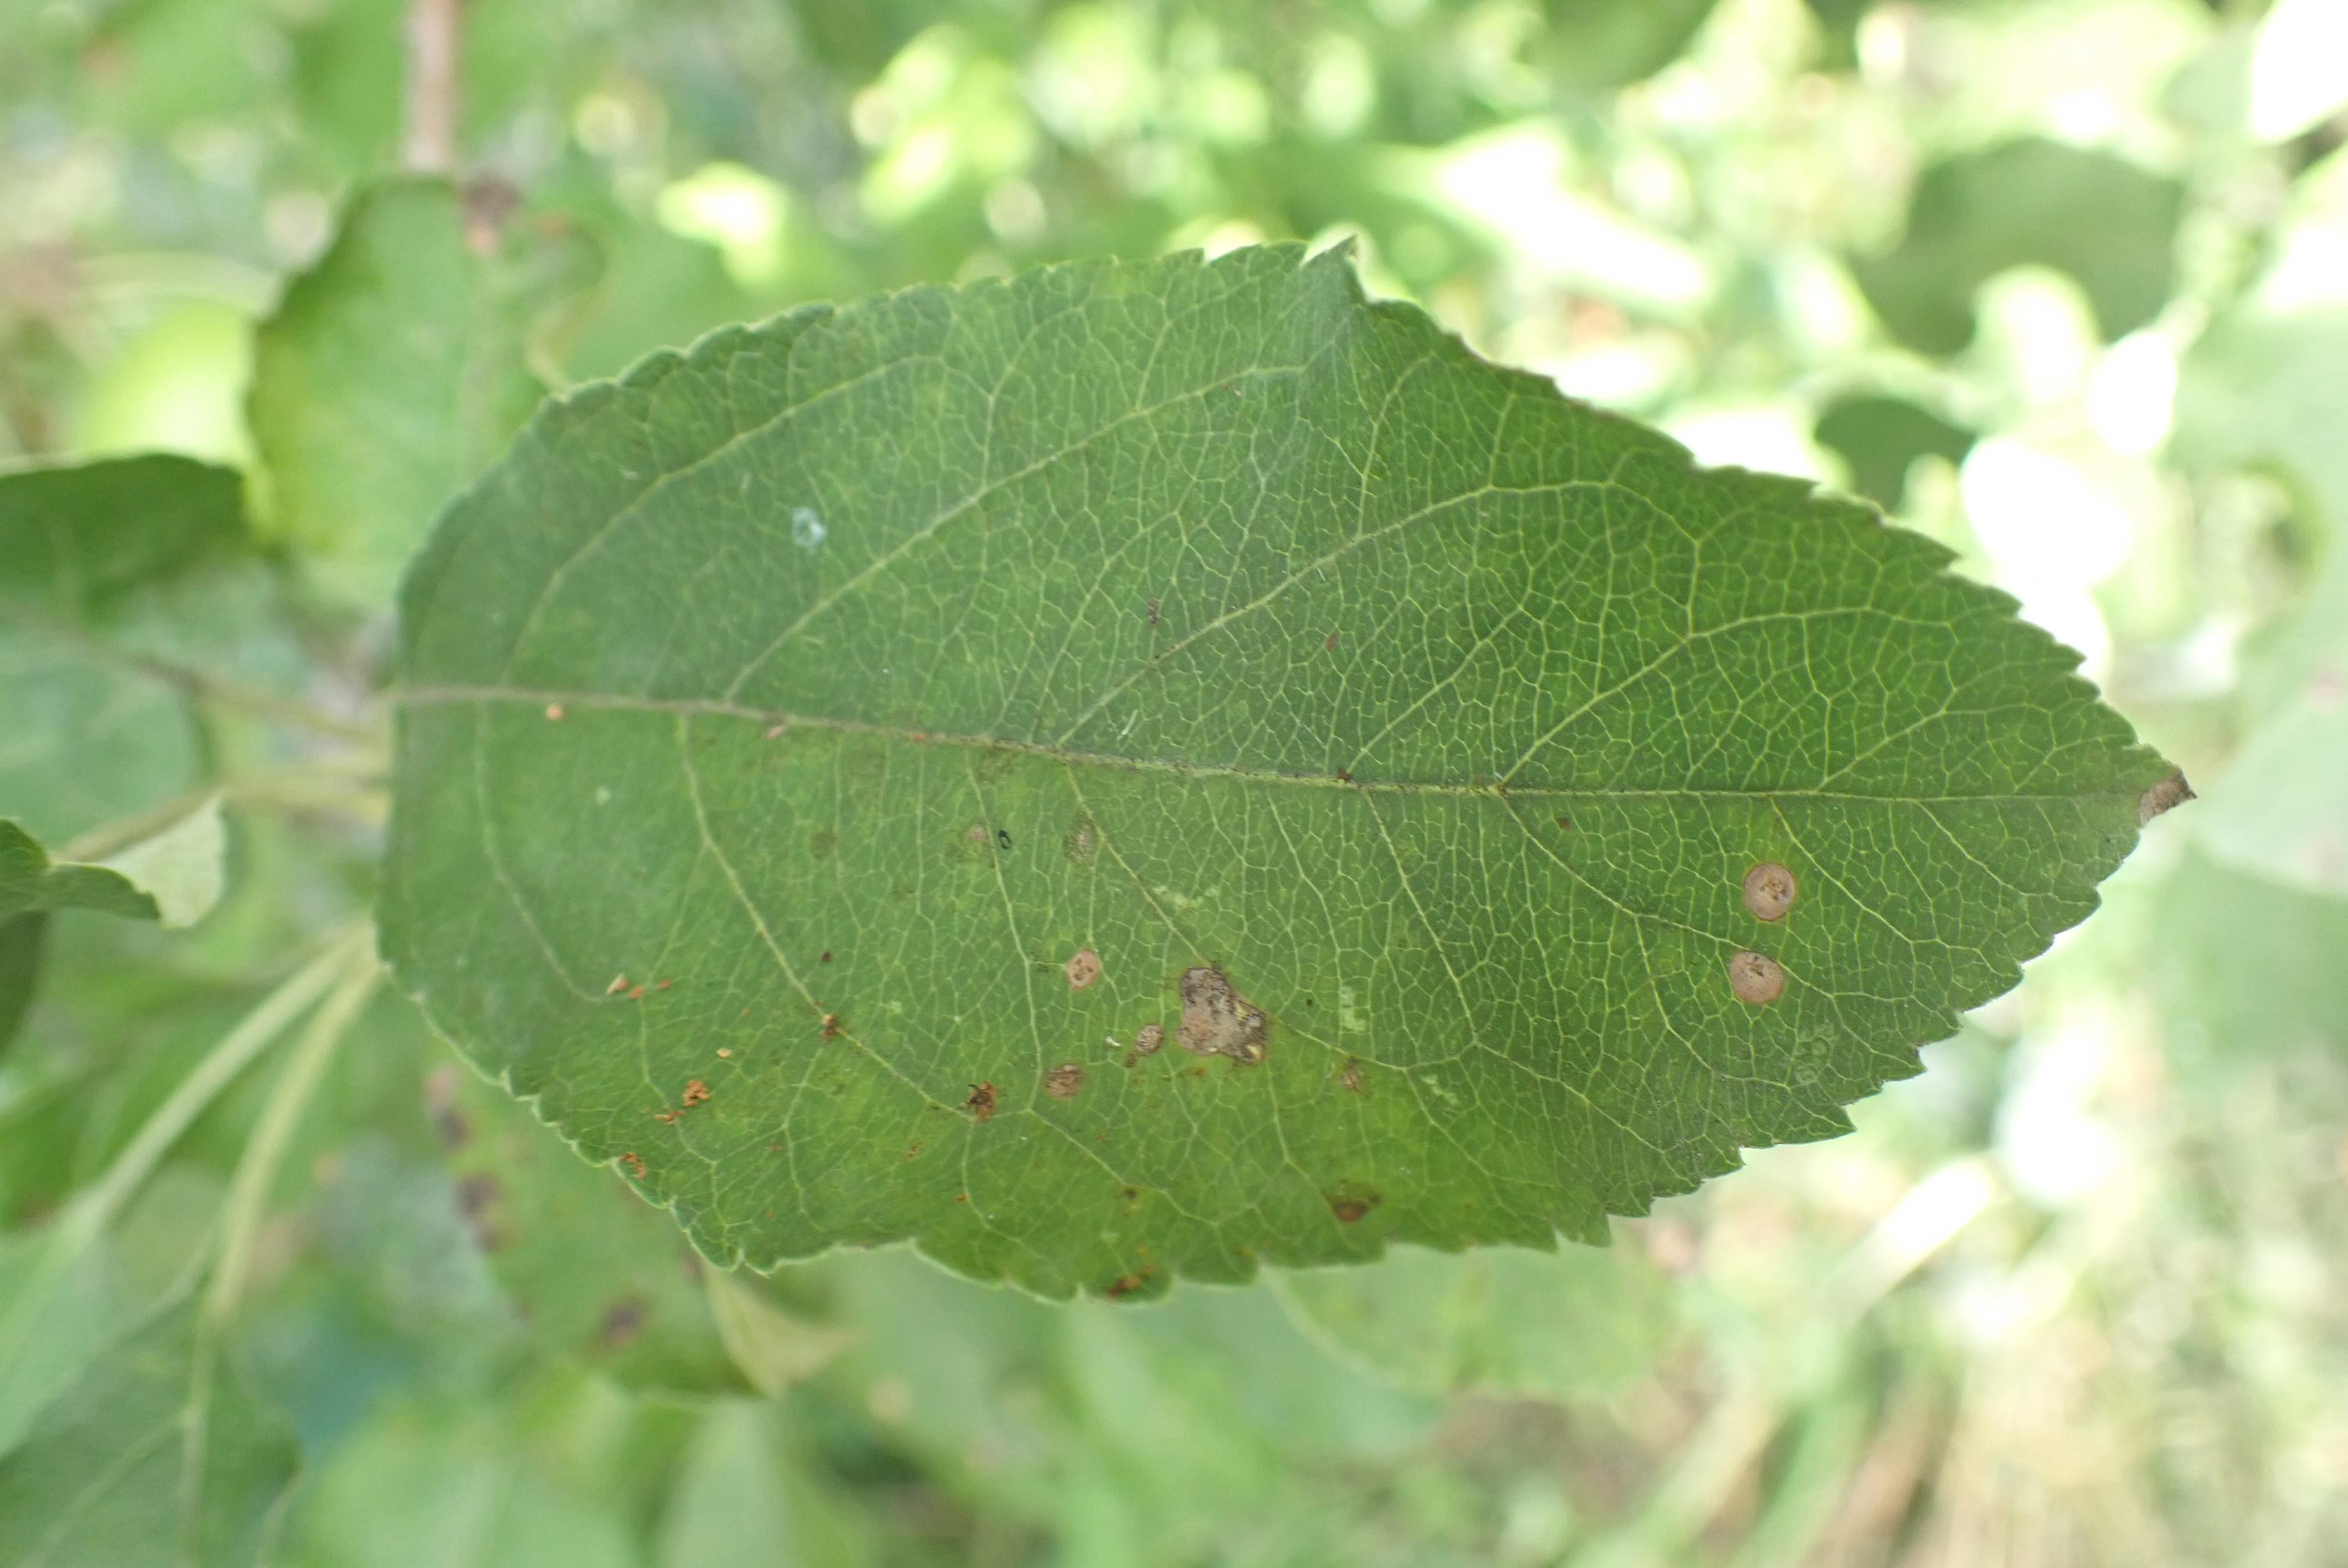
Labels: scab, frog_eye_leaf_spot